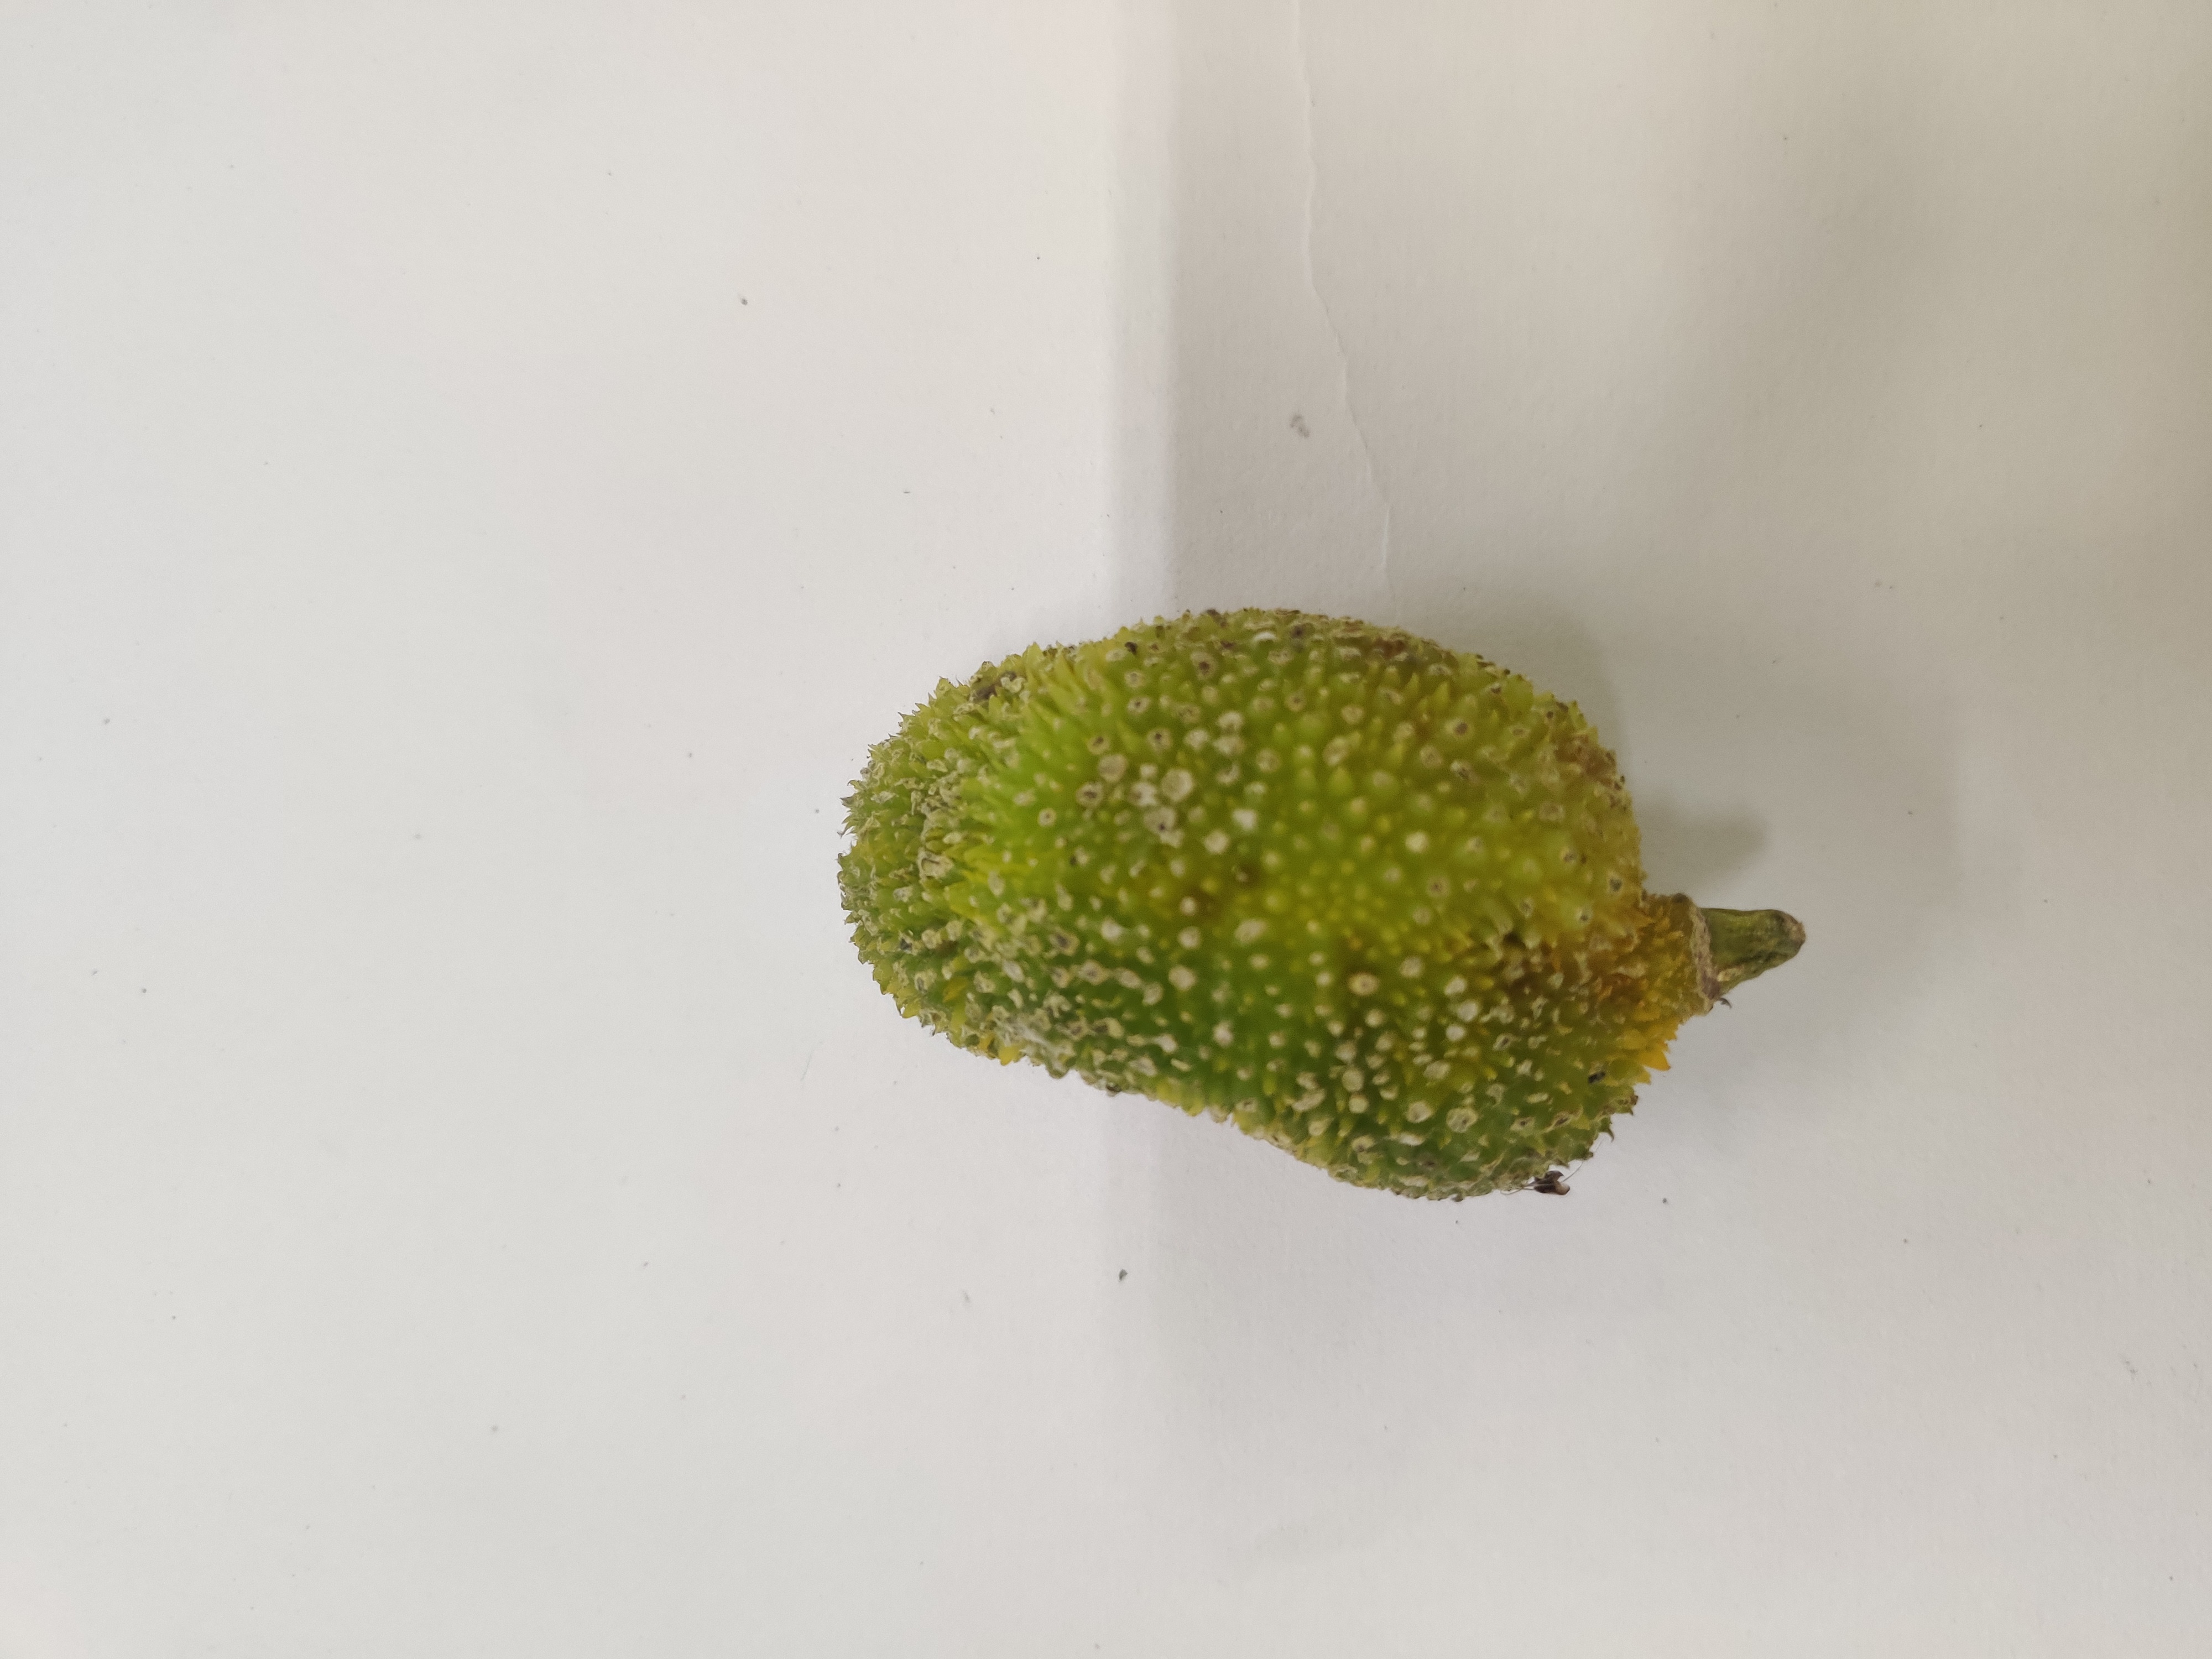
Crop: Spiny Gourd
Condition: Damaged